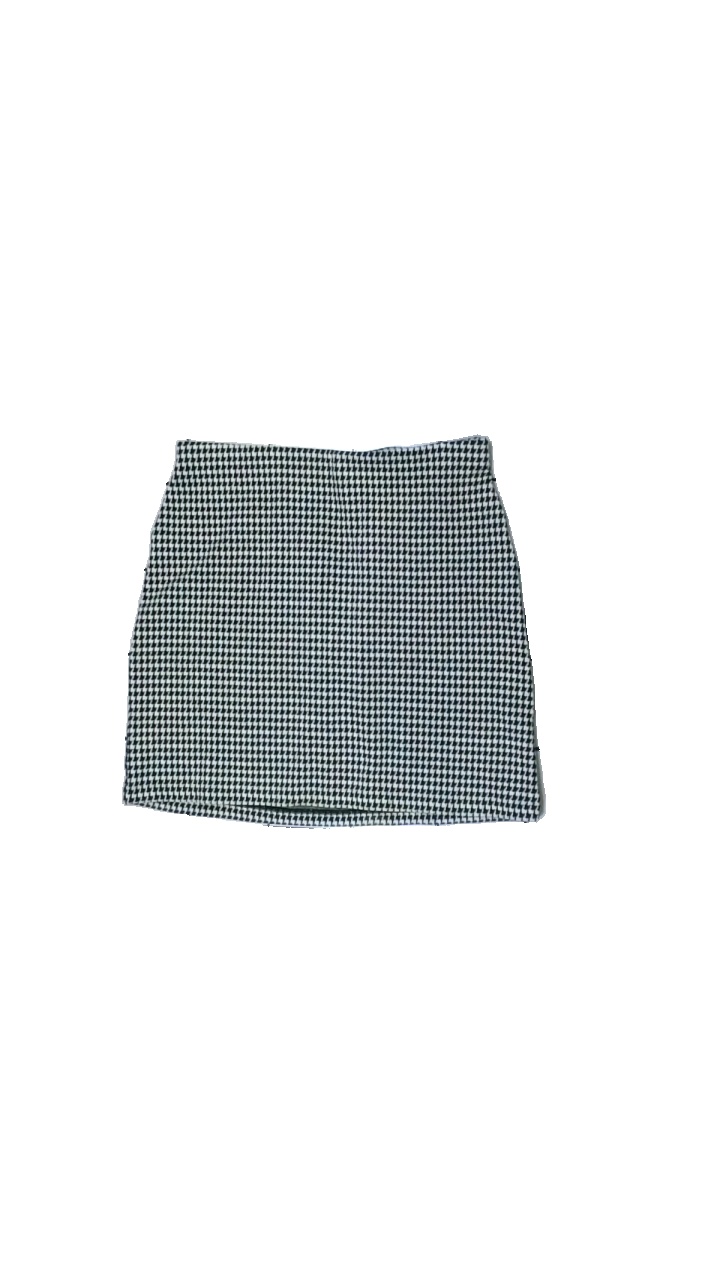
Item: Skirt (Ladies)
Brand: H&m
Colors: Black, White
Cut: Regular
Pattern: Geometric print
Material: Unknown
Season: All
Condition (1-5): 3
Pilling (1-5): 4
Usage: Reuse
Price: <50